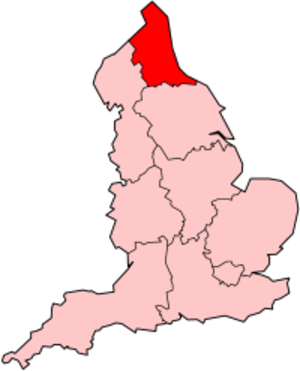
L'Angleterre du Nord-Est est une des neuf régions d'Angleterre, au Royaume-Uni.